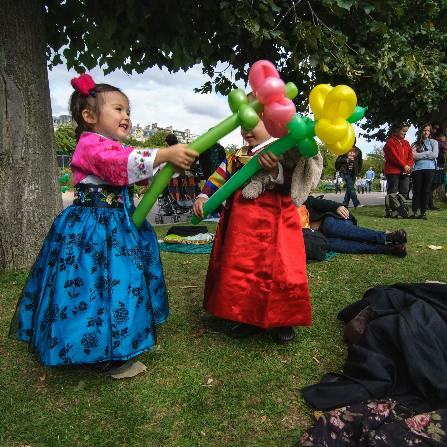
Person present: Yes